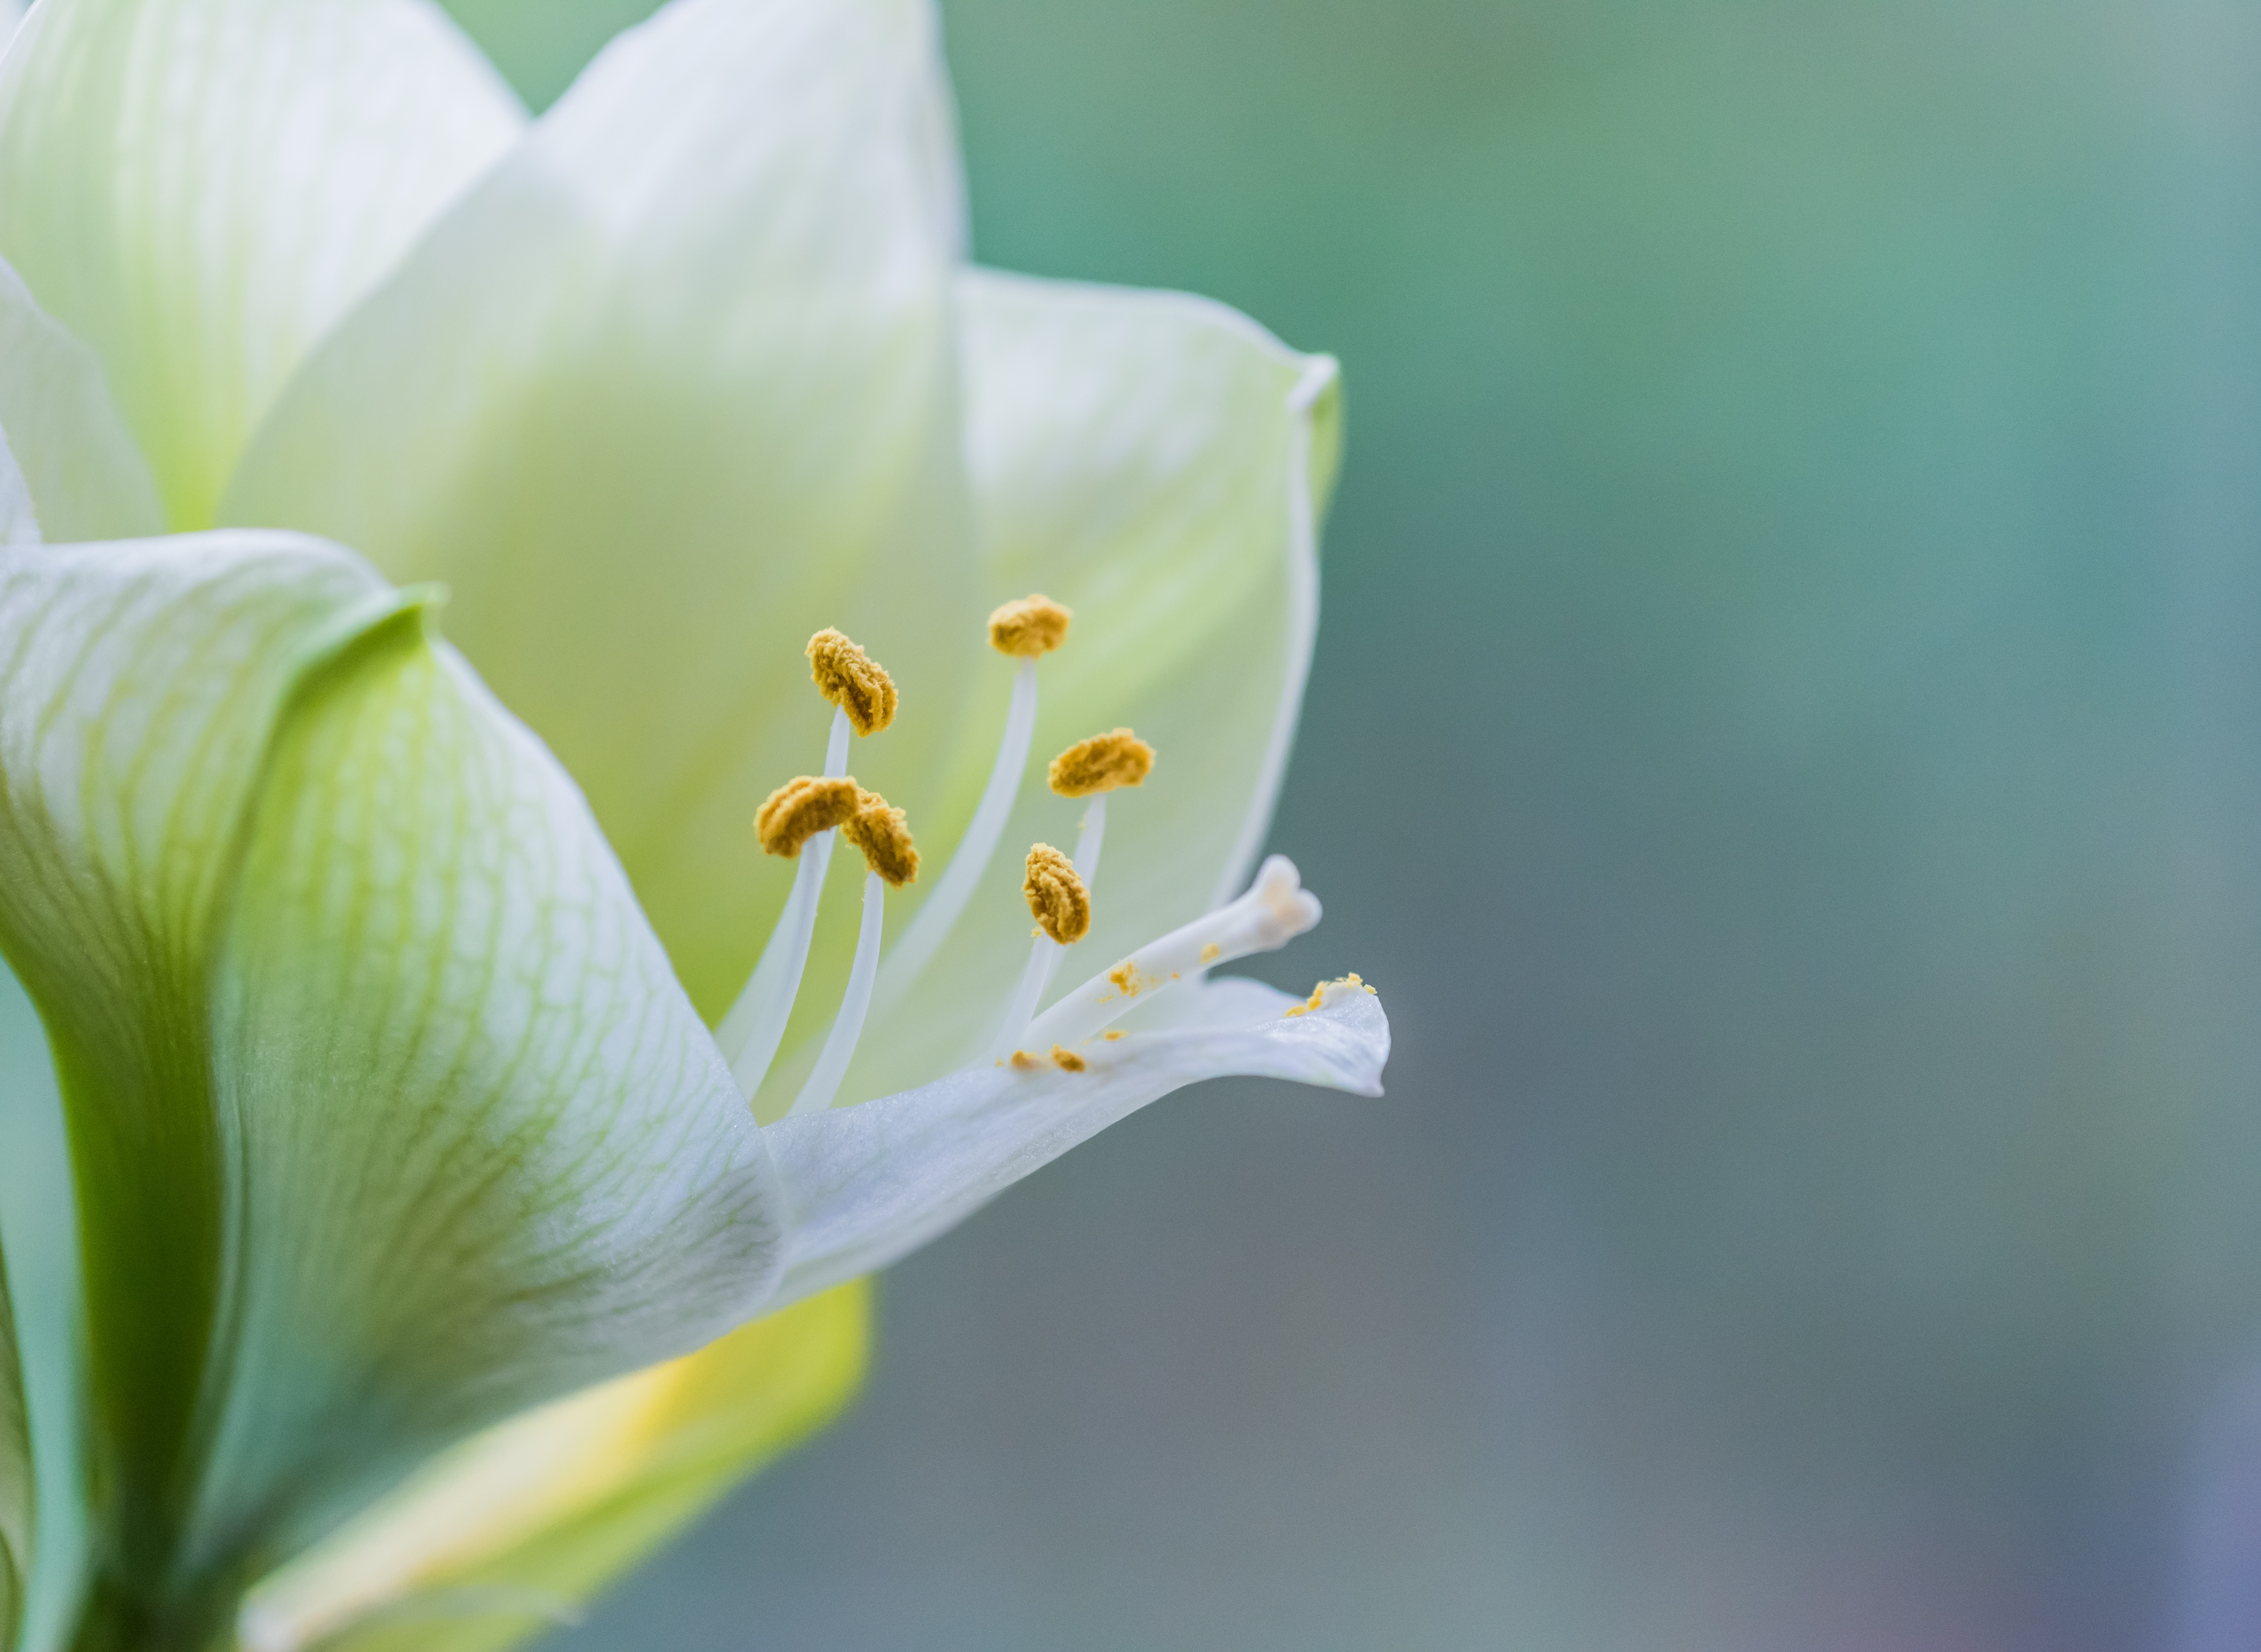
blossom, plant, photography, flower, petal, green, botany, yellow, flora, wildflower, close up, lily, bud, macro photography, flowering plant, plant stem, land plant